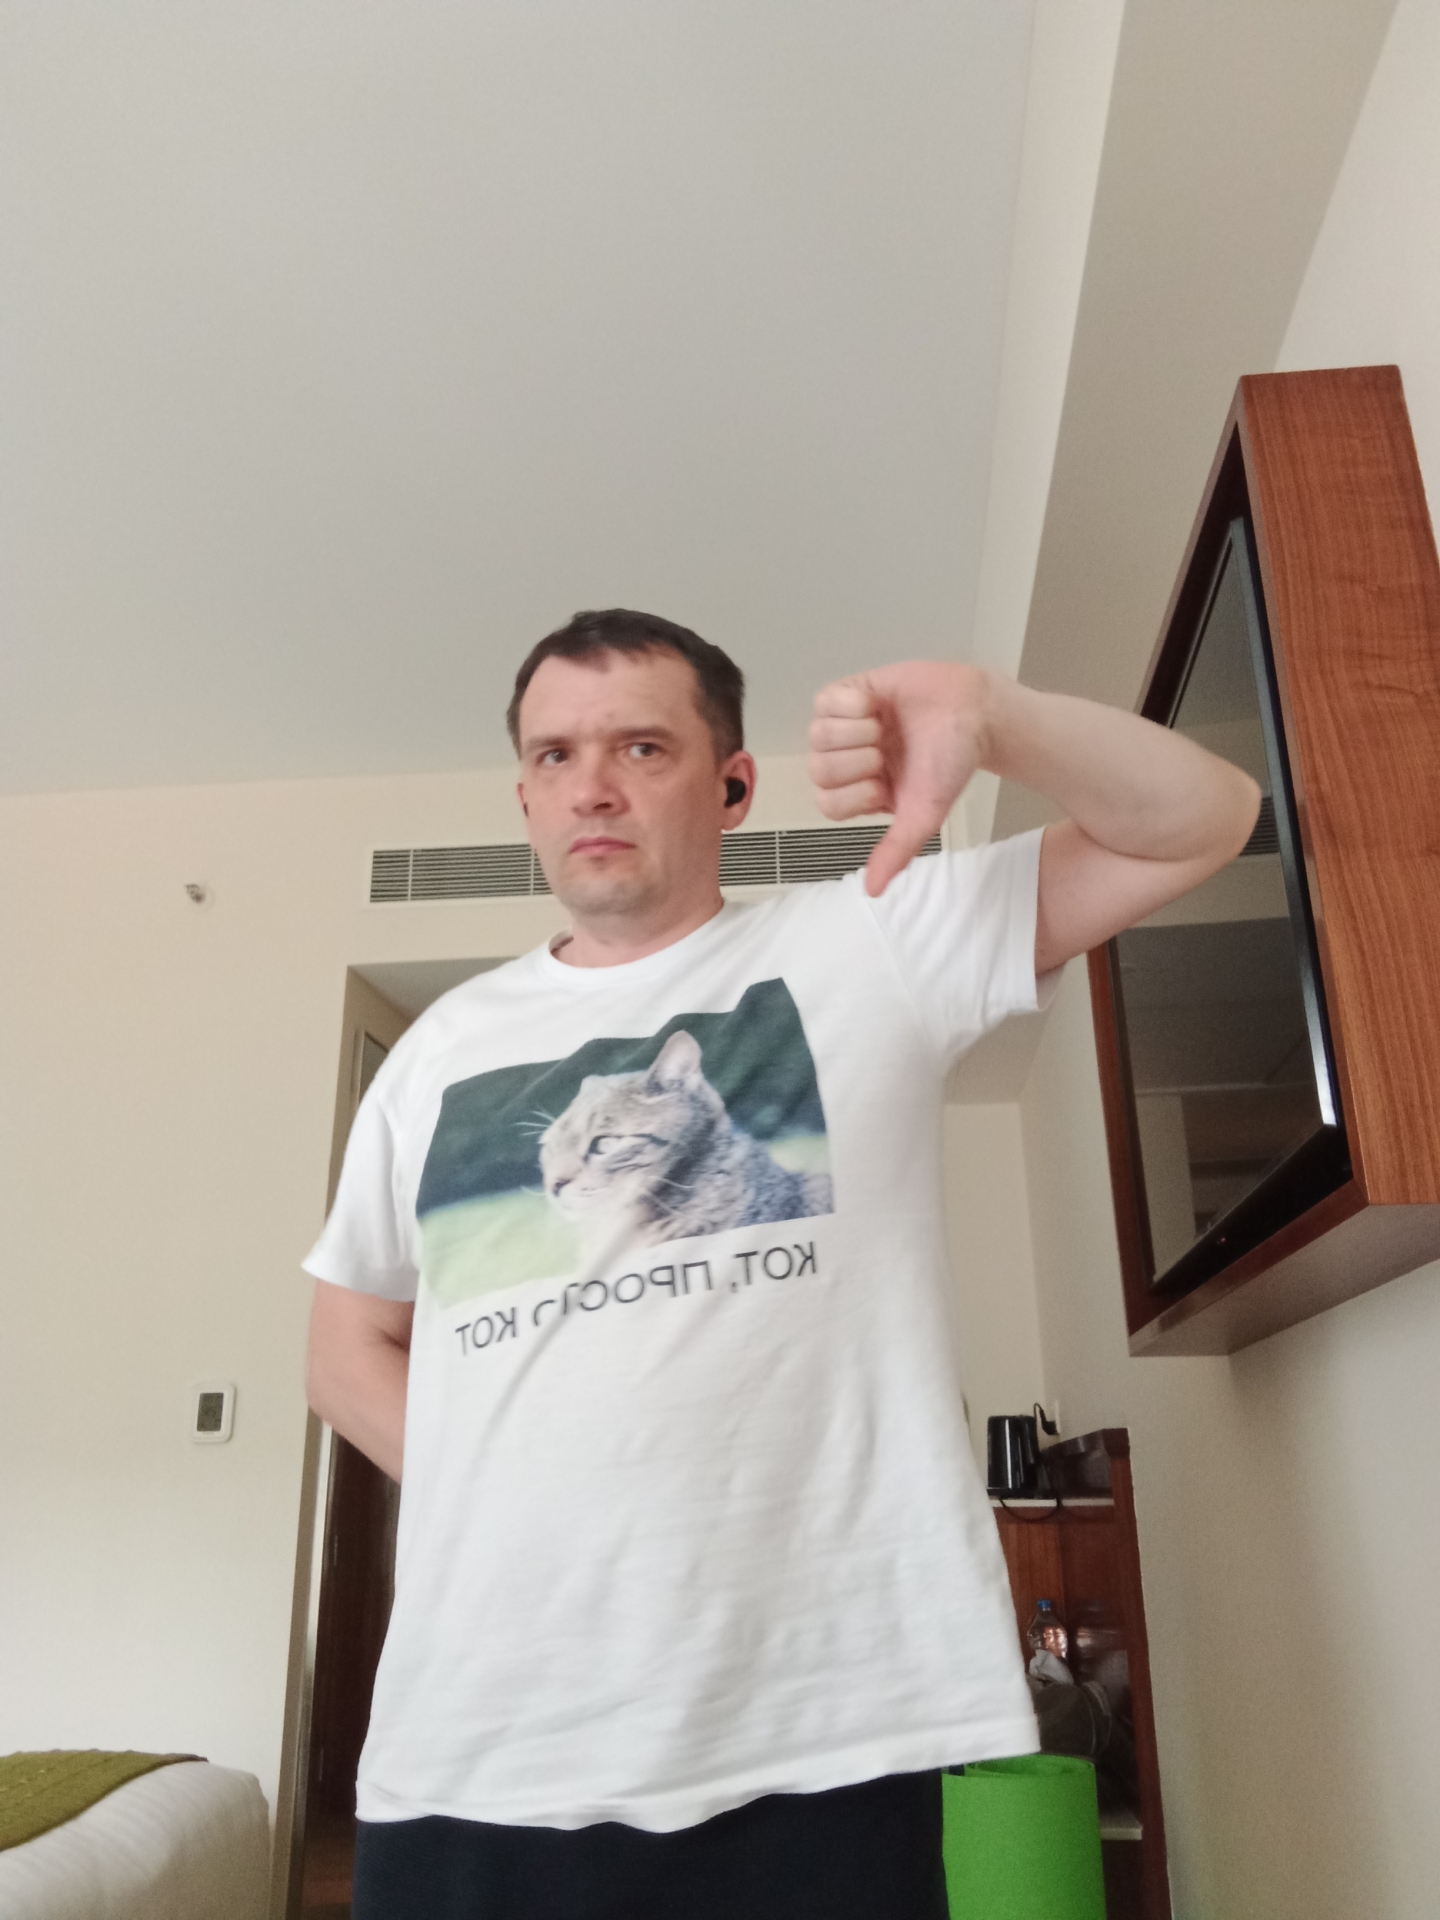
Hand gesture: dislike